List of measuring instruments

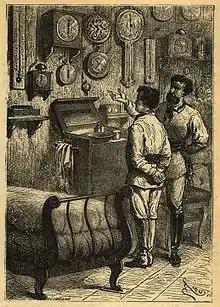
Measuring instruments in fiction: Captain Nemo and Professor Aronnax contemplating thermometers, barometers, clocks, etc. in Jules Verne's 1869-1870 science fiction novel "Twenty Thousand Leagues Under the Seas"

In the past, a common time measuring instrument was the "sundial". Today, the usual measuring instruments for time are "clocks" and "watches". For highly accurate measurement of time an "atomic clock" is used.